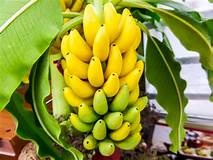
Label: banana